Vrak

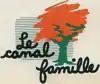

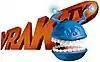

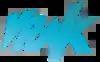

Licensed by the CRTC in 1987, Le Canal Famille was launched on September 1, 1988, as a replacement to TVJQ. Le Canal Famille was created by Premier Choix TVEC which was already partially owned by Astral Media through its subsidiary Astral Bellevue Communications.